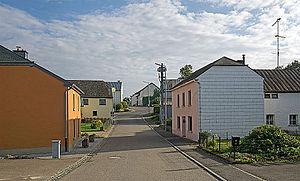
Rumlange est une section de la commune luxembourgeoise de Wincrange située dans le canton de Clervaux.